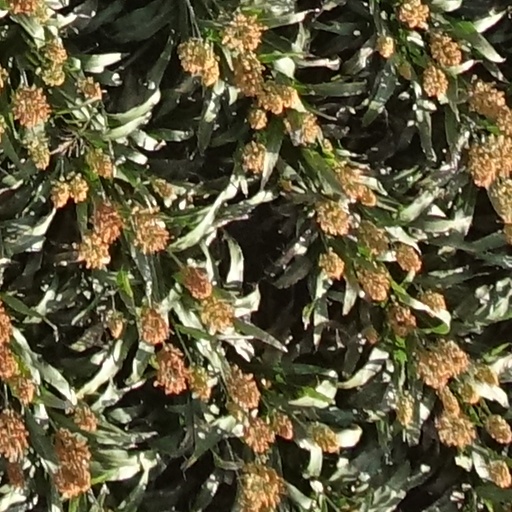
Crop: sorghum